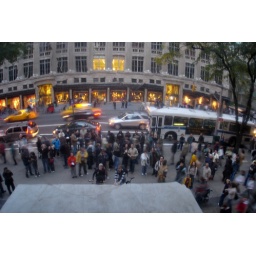
billy and me and 5th avenue in the sky mirror(London-based artist Anish Kapoor's 23-ton concave mirror called &amp;quot;Sky Mirror&amp;quot;)